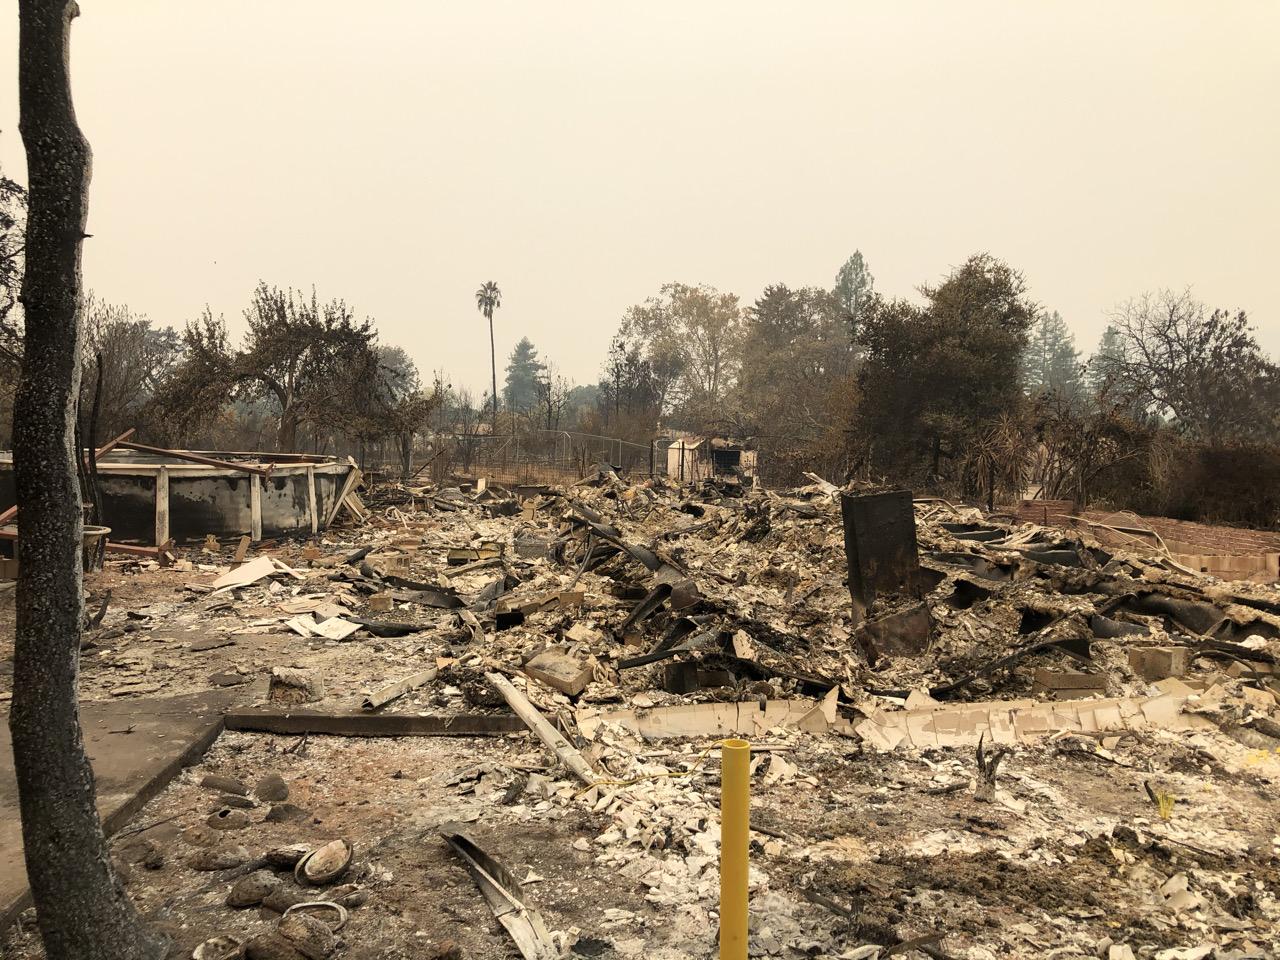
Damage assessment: destroyed